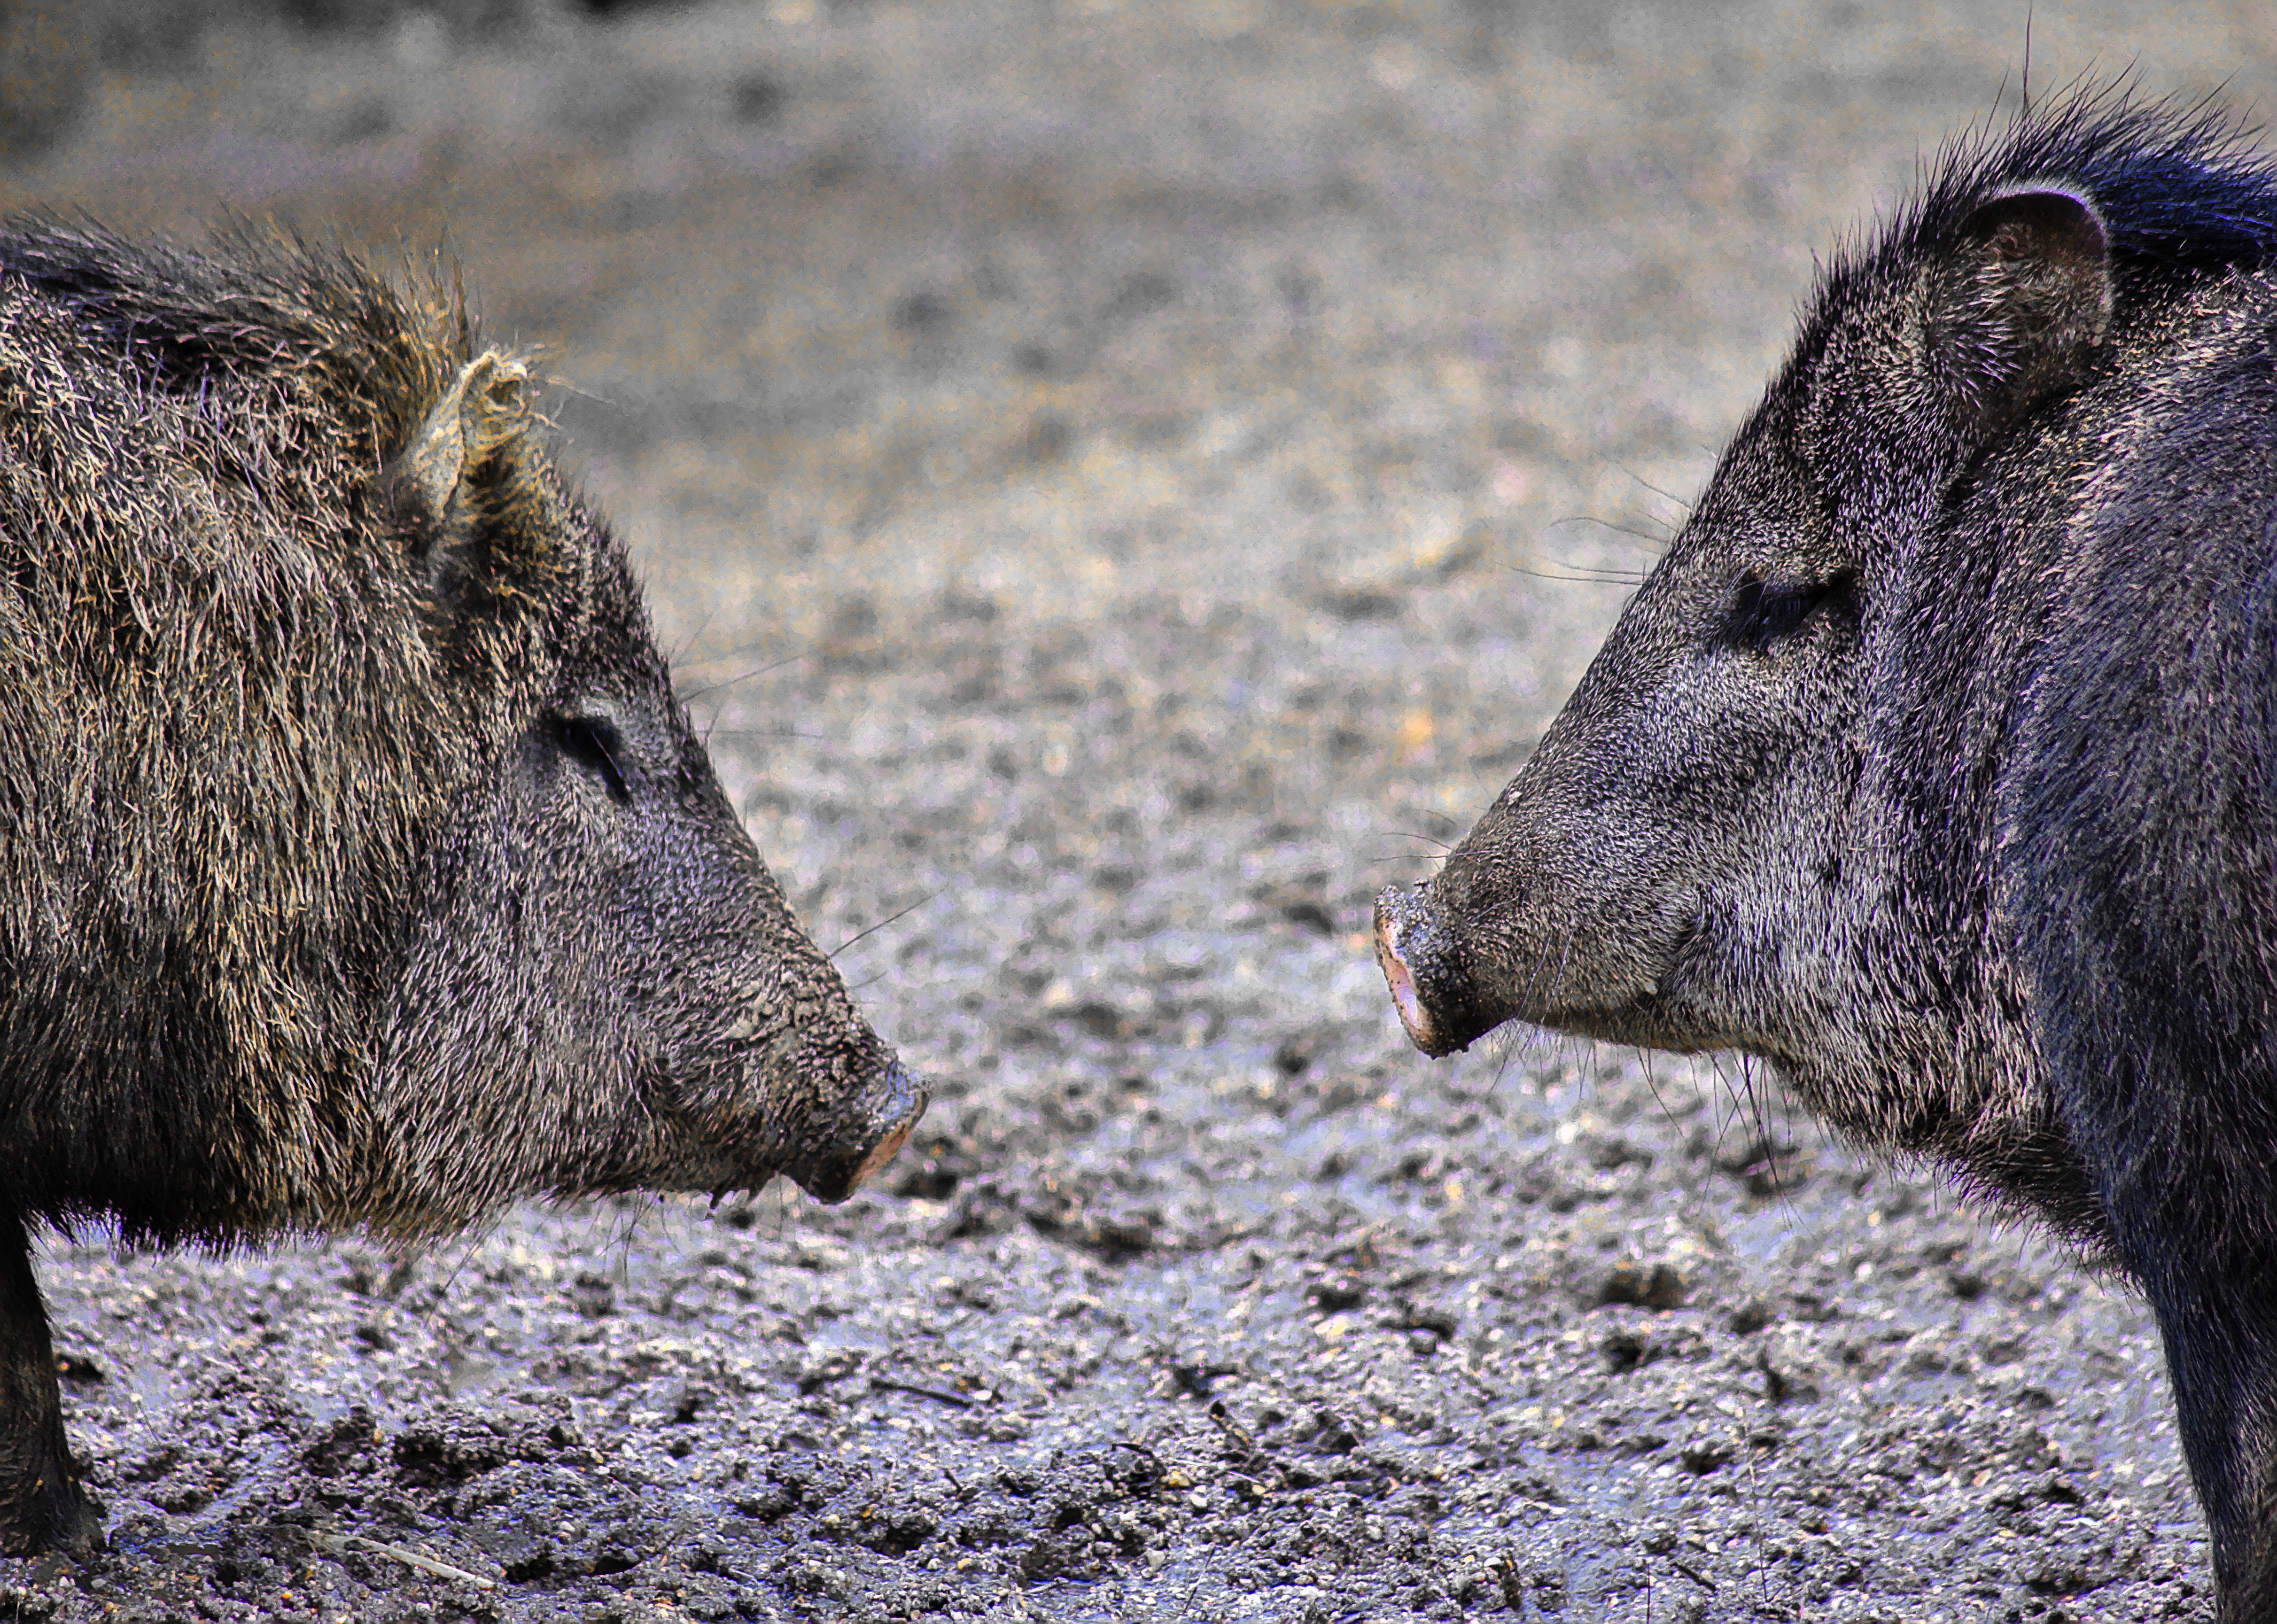
animal, wildlife, brown, mammal, gray, fauna, close up, hog, boar, snout, pig like mammal